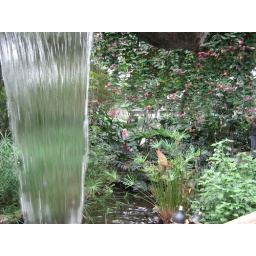
Whoosh goes the water in the butterfly house